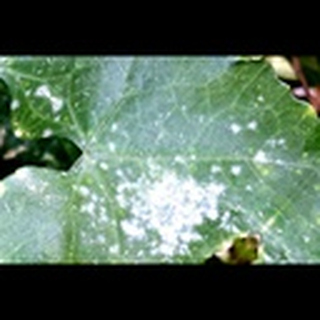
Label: cotton_powdery_mildew